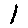
Label: 1